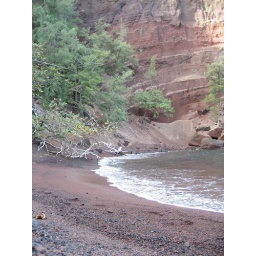
hidden red sand beach in Hana